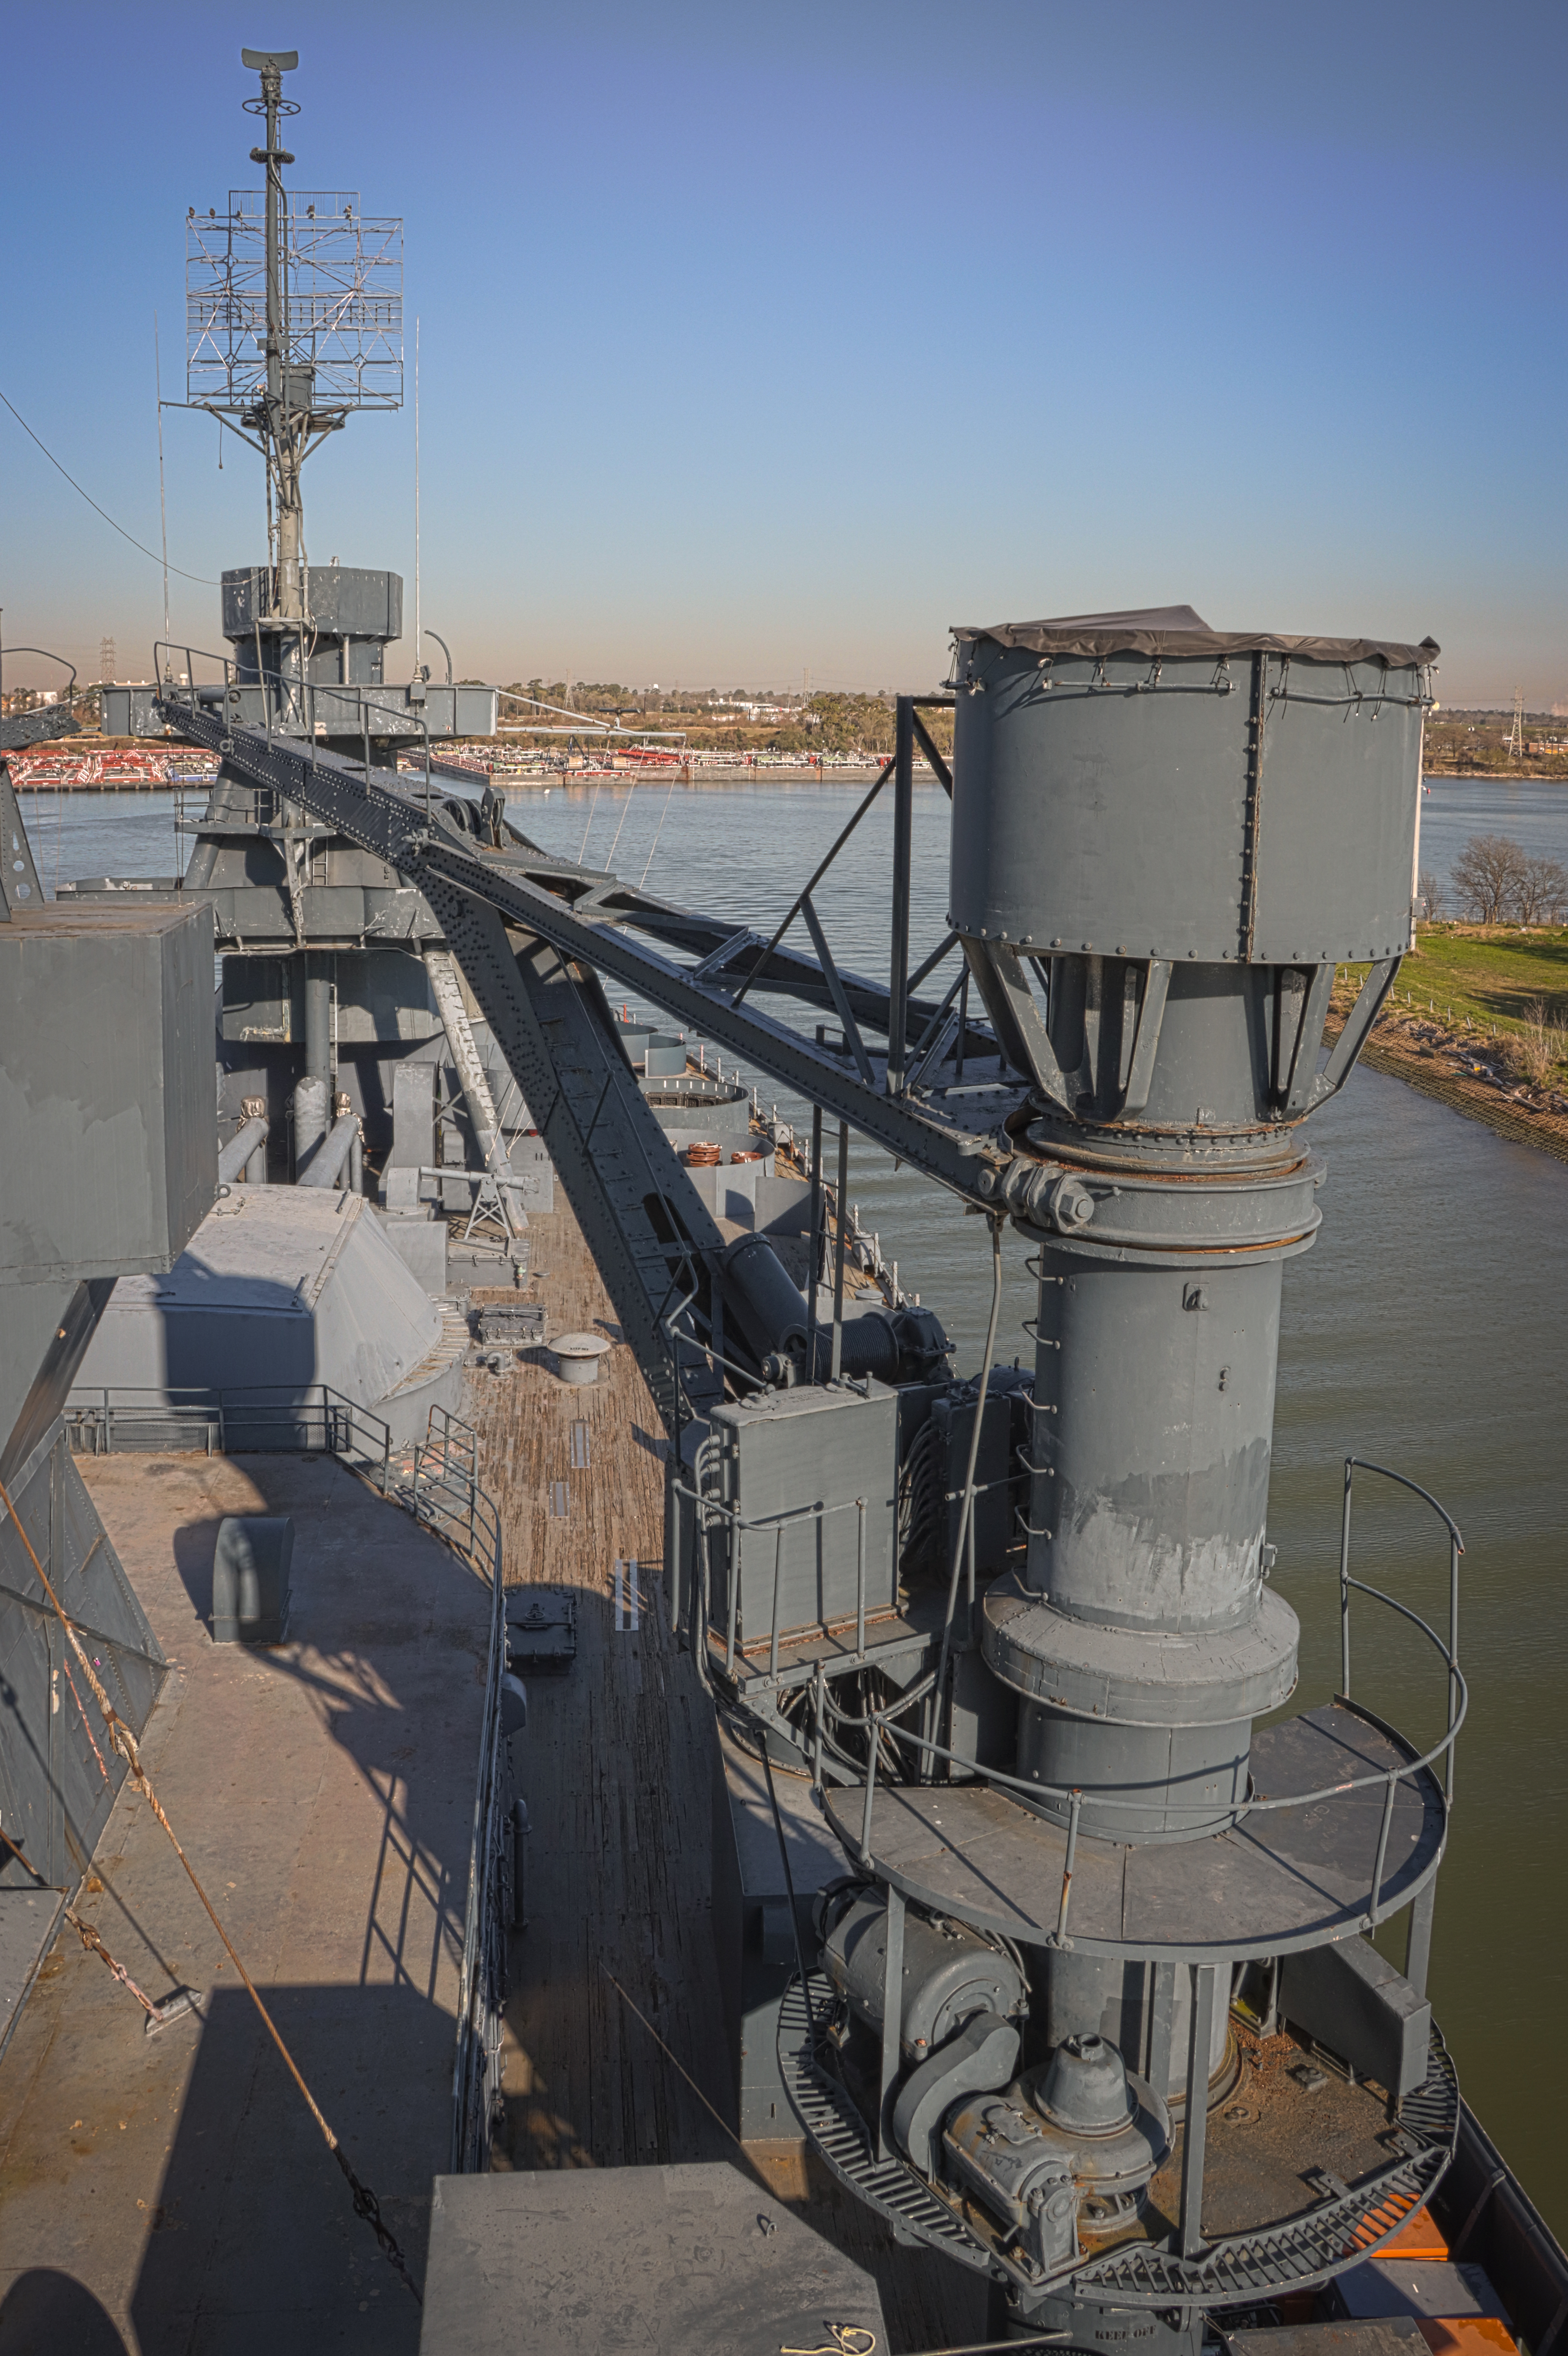
boat, ship, battleship, houston, texas, rope, sky, water, naval architecture, gas, engineering, electricity, watercraft, machine, industry, public utility, naval ship, asphalt, port, channel, cruiser, harbor, deck, warship, metal, pipe, destroyer, sea, steel, navy, cylinder